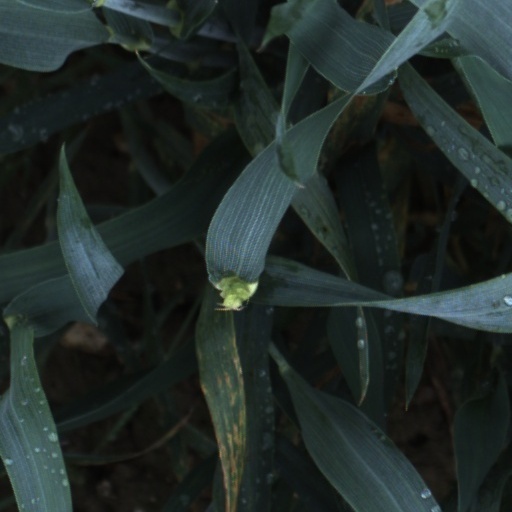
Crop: wheat